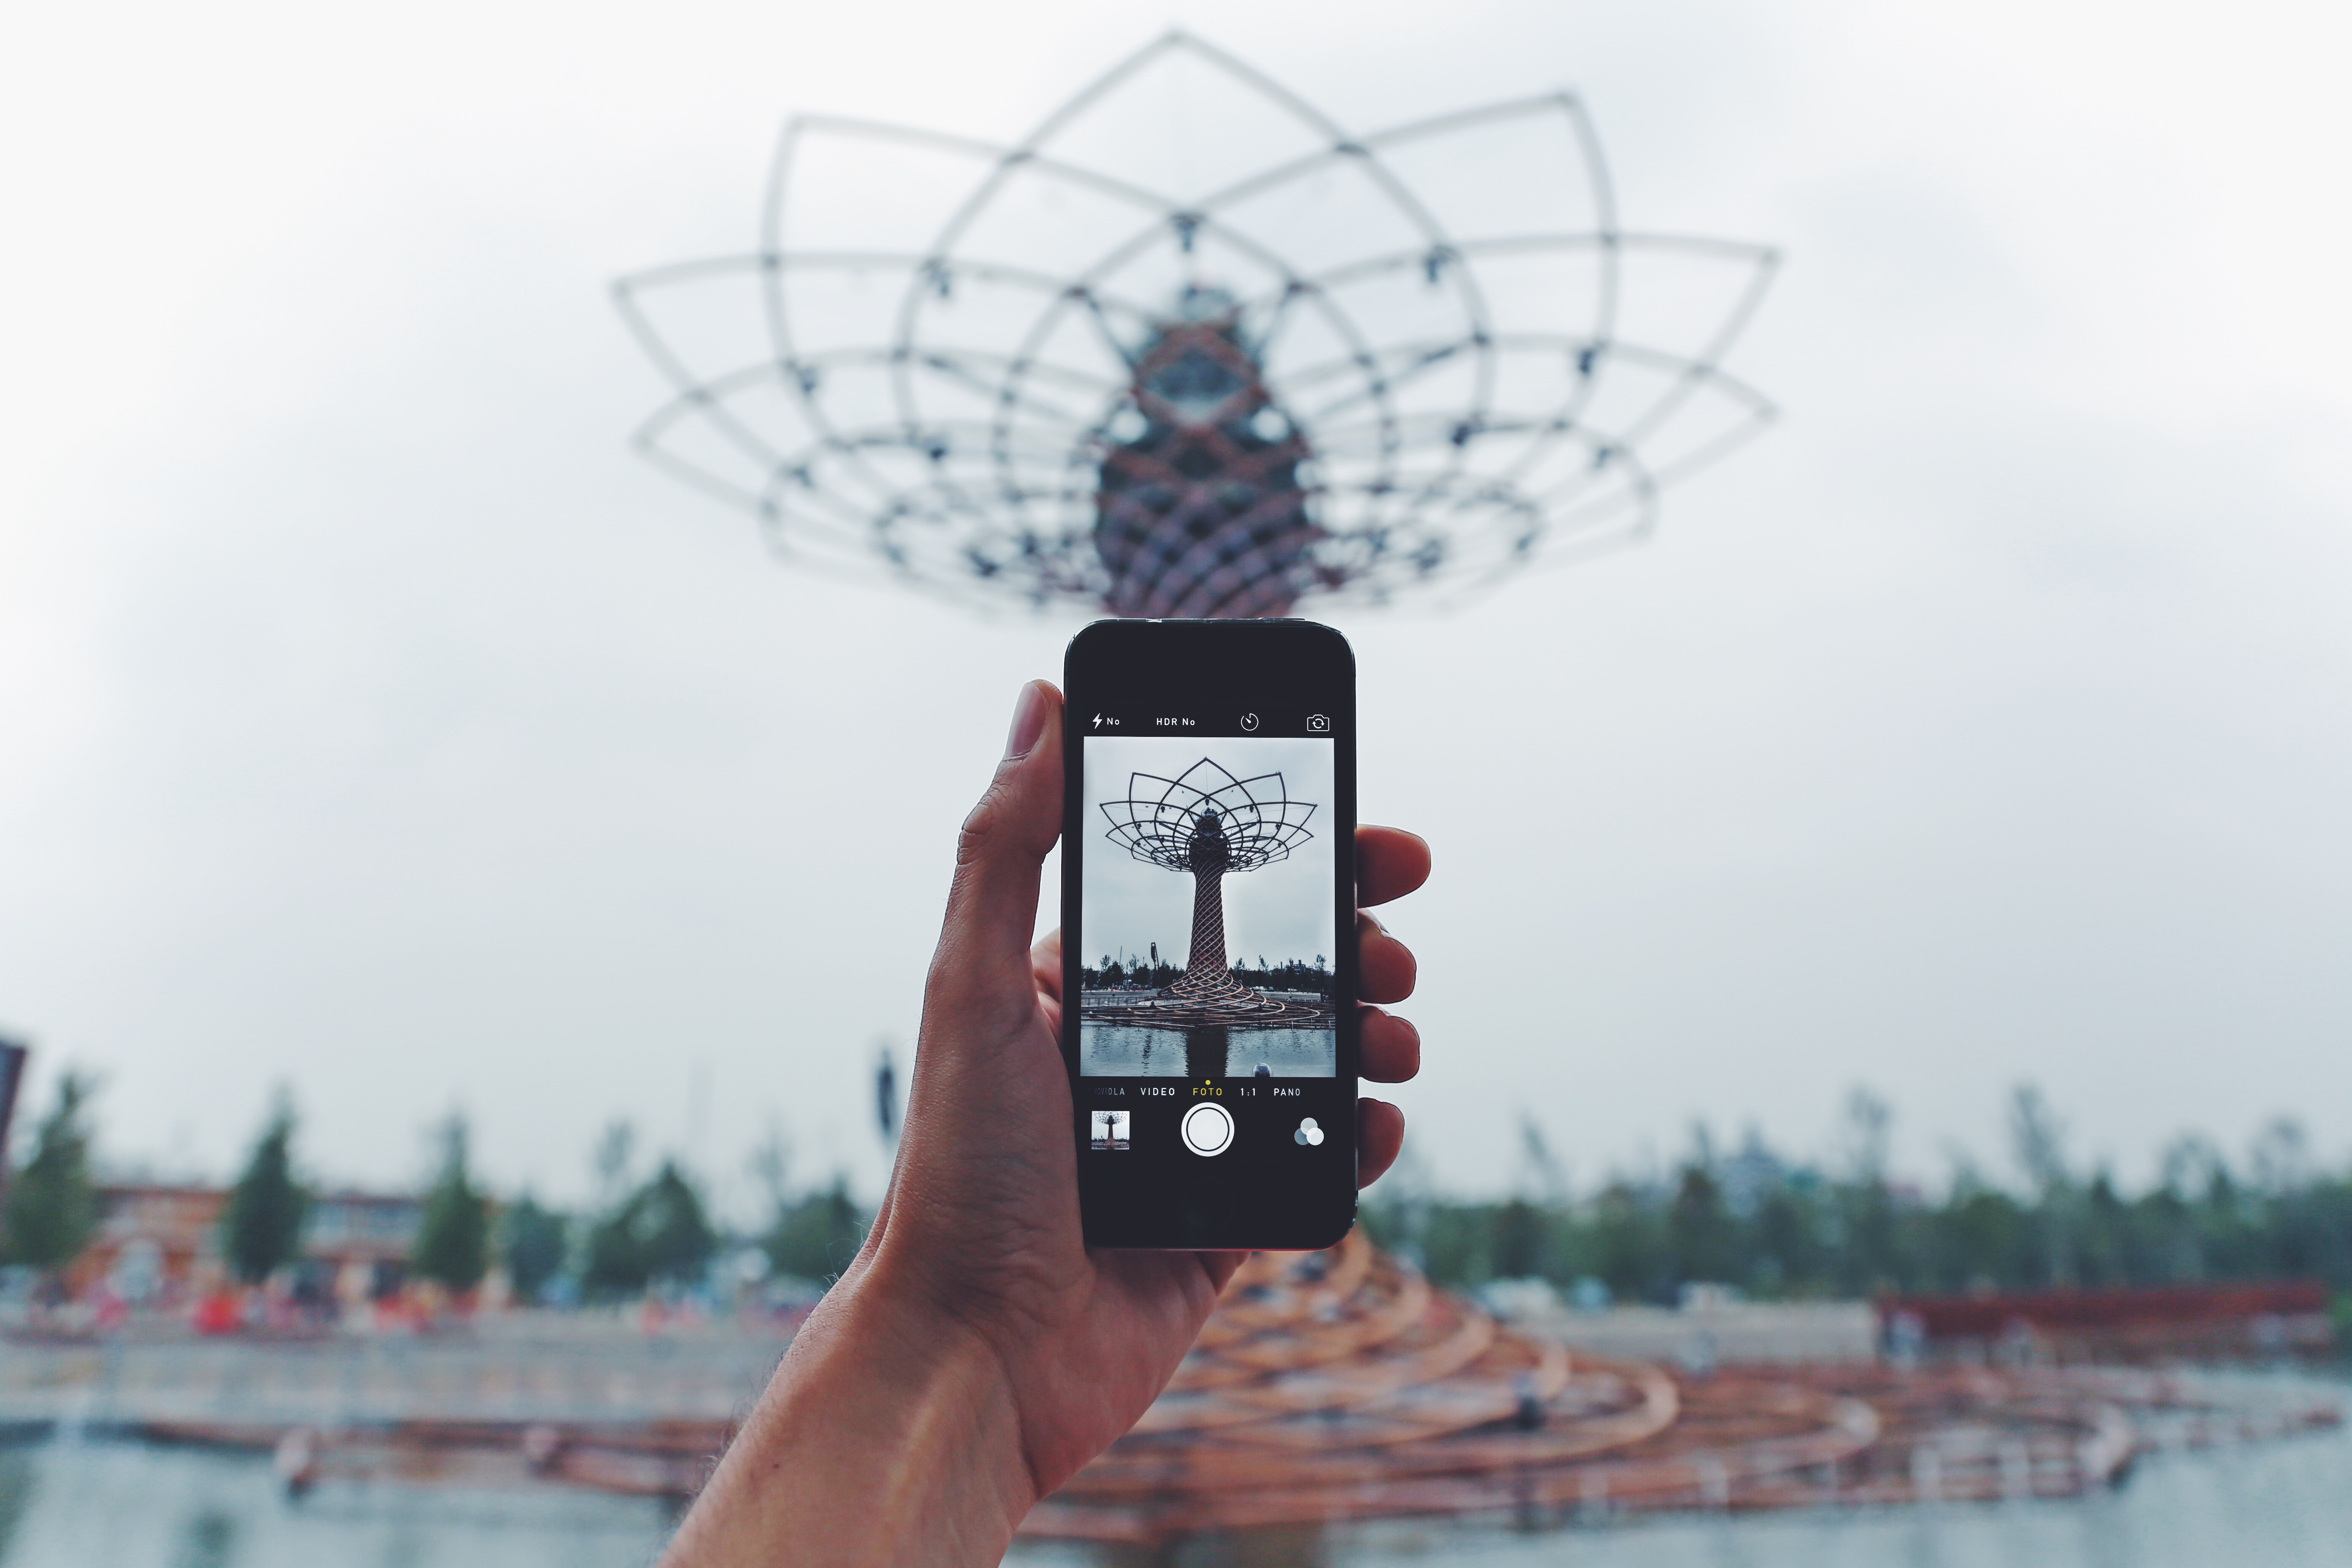
water, hand, technology, photography, finger, leisure, vacation